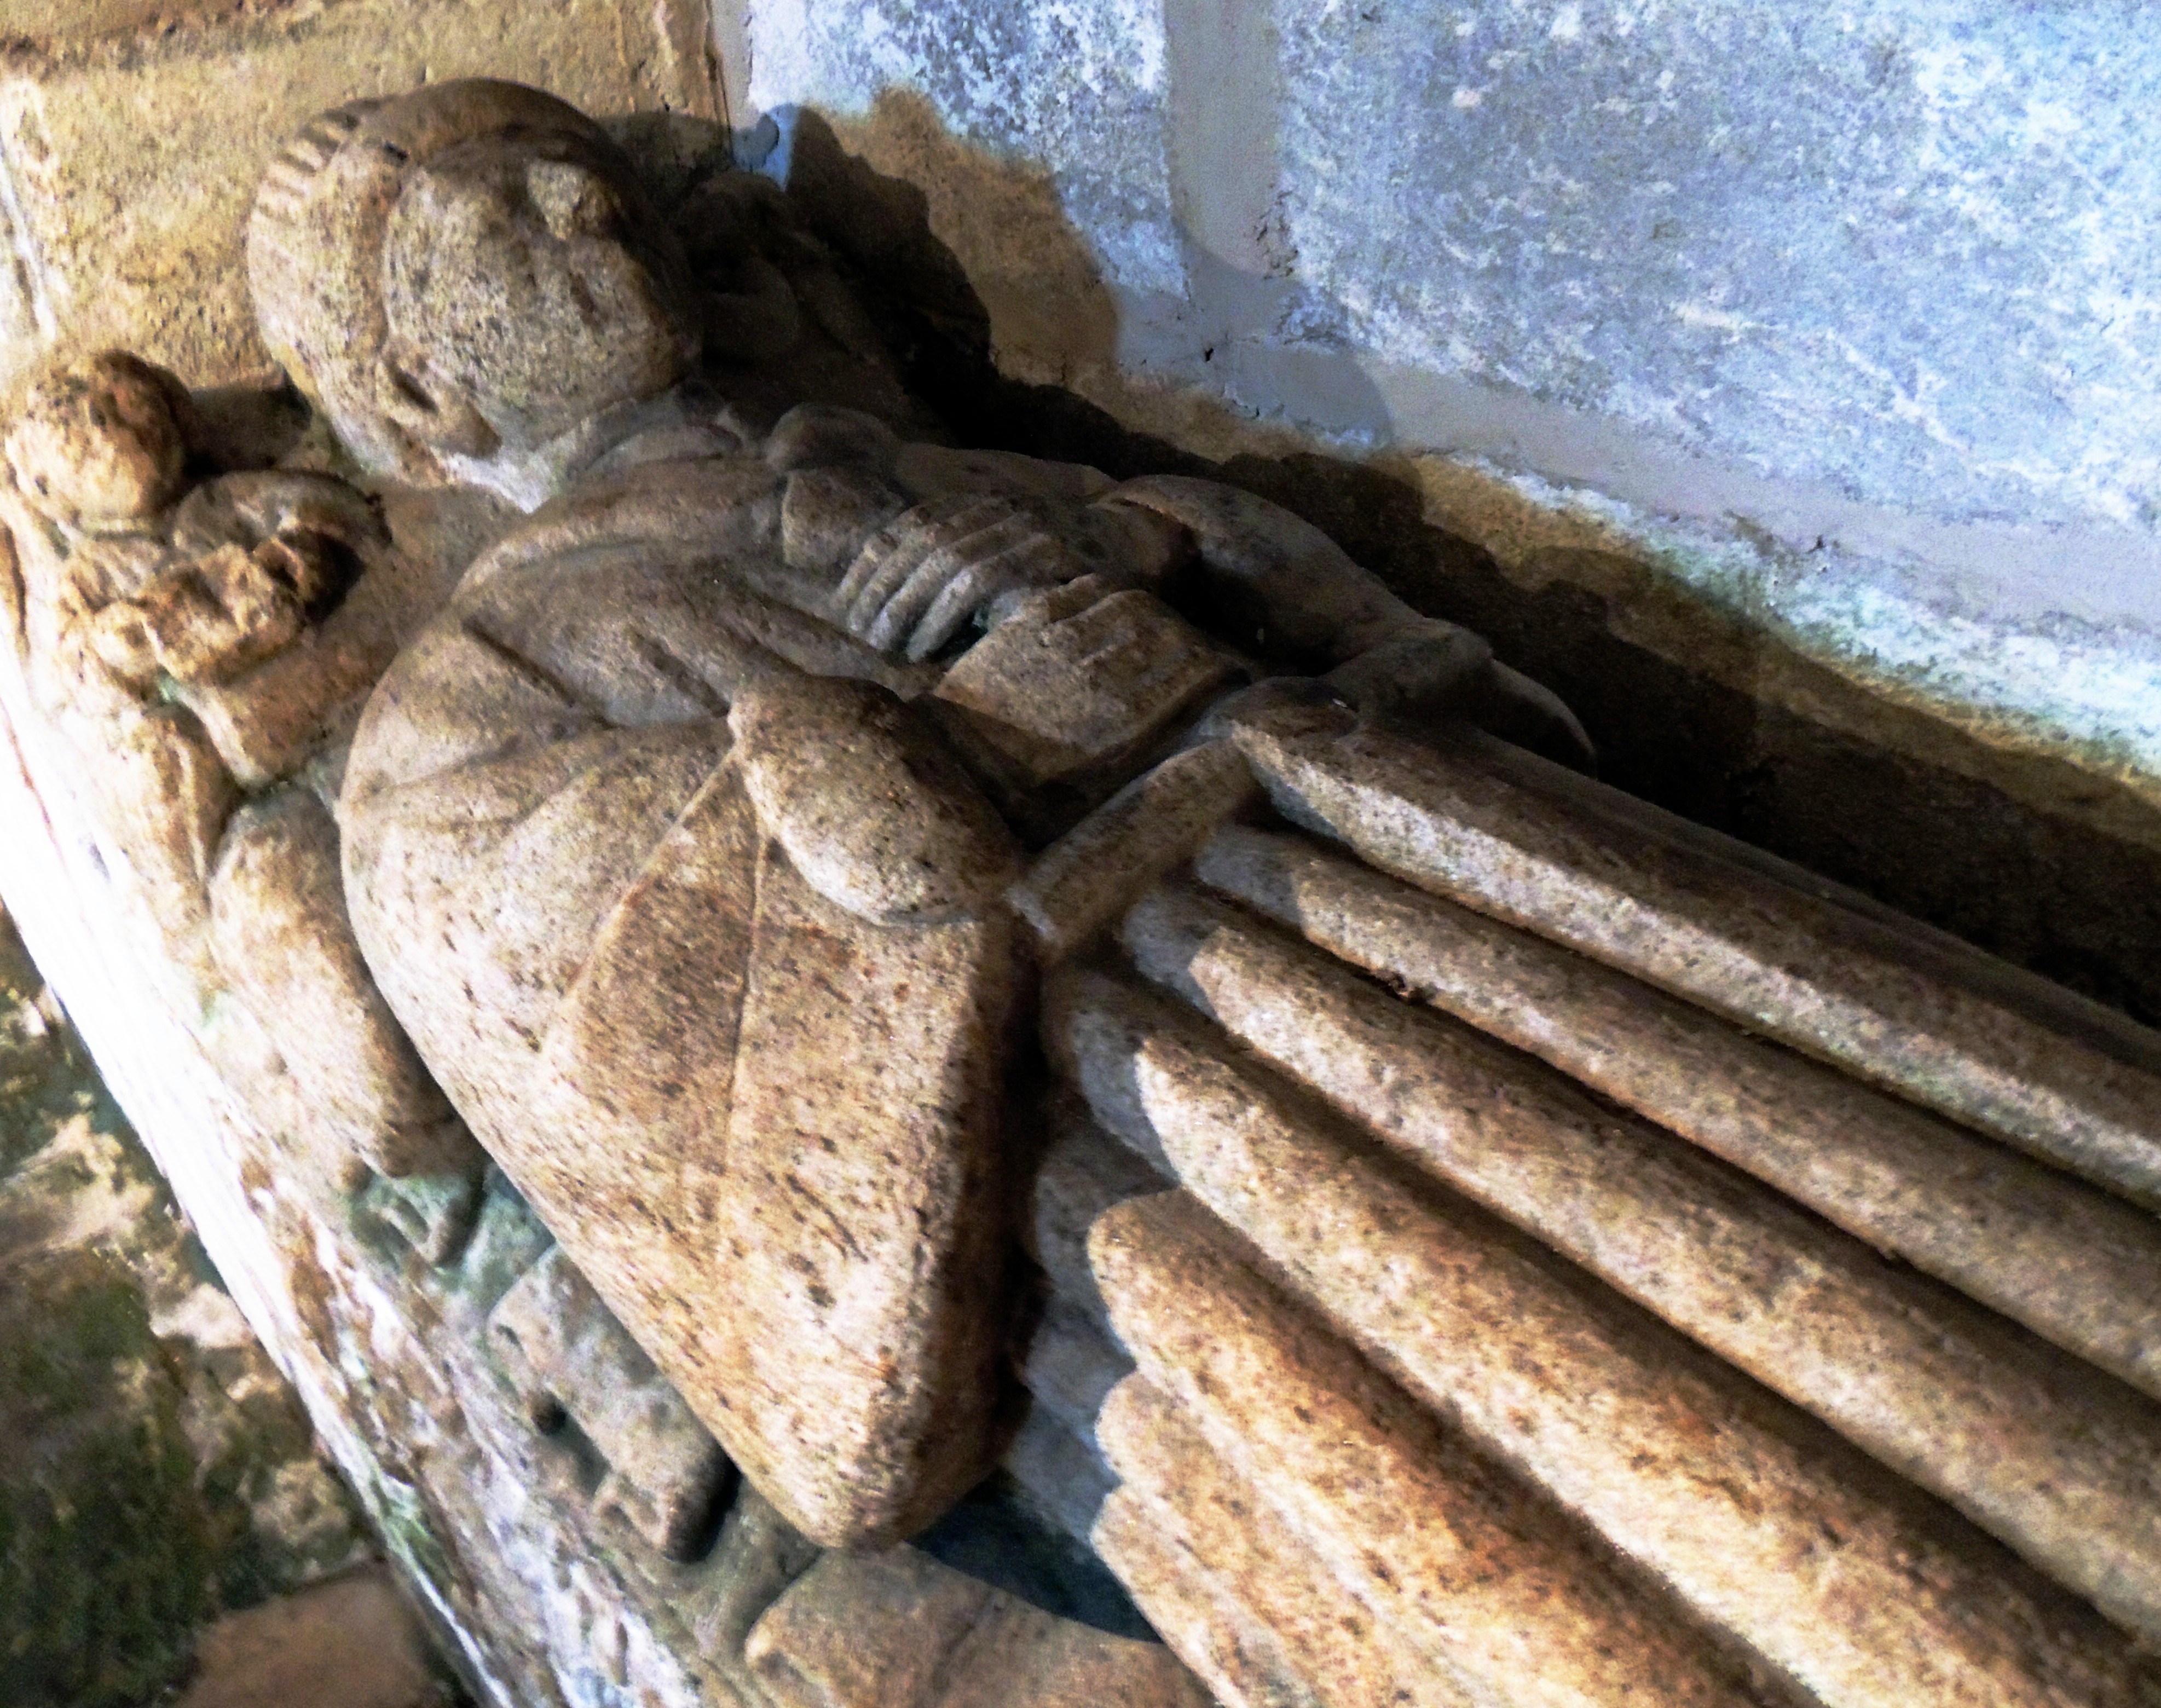
rock, wood, trunk, stone, europe, material, sculpture, spain, espagne, geology, europa, iglesia, galicia, piedra, romanico, cementerio, espanha, carving, pedra, noia, tumbas, galiza, igrexa, corunna, galice, iglesias, igrexas, corogne, sepulturas, lacoruna, coru a, provinciacoru a, ancient history